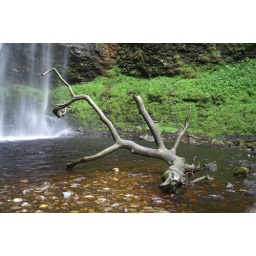
A fallen tree in a river near the Black Mountains in Wales.